Francisco Goya's tapestry cartoons

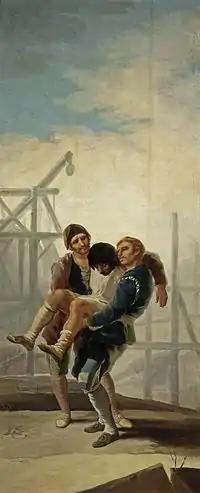
"The Injured Mason". Hagen considers that it may be an allegory of the decree that Charles III had issued protecting artisans who were injured in their work.

The Royal Factory began its work with low-warp looms, but seven years later Antoine Lainger —from the Gobelinos factory— installed high-warp looms. In this way, works of better quality and fineness were achieved. 1727 is considered the peak year for tapestry in Spain.